Triple H

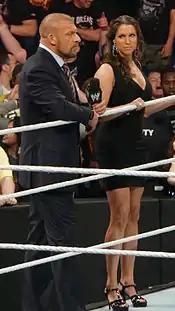
Triple H and Stephanie McMahon as The Authority

On December 21, Triple H announced that Hornswoggle was the new DX mascot. This came about after Hornswoggle sued DX for emotional and physical distress due to them not allowing him to join DX. After being taken to court where they were ruled guilty by a jury and judge consisting of dwarves, Michaels told Triple H that Hornswoggle could be the mascot. Triple H agreed to it only if the charges were dropped, which Hornswoggle agreed to. On the January 11, 2010, episode of "Raw", Mike Tyson, who was the "Raw" guest host for the night, teamed with Jericho to face DX; at the end of the bout, Tyson turned on Jericho and aligned himself with Triple H and Michaels. On the February 8 episode of "Raw", DX lost the Unified Tag Team Championship to ShoMiz (The Miz and Big Show) in a triple threat elimination tag match, also involving The Straight Edge Society (CM Punk and Luke Gallows). On the March 1 episode of "Raw", they lost a rematch for the titles in their last televised match before Michaels retired.